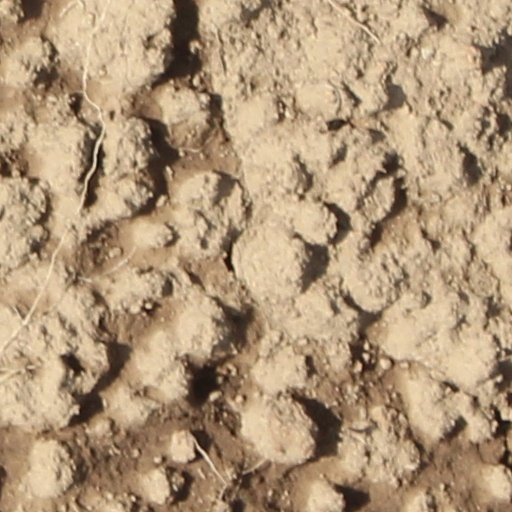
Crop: wheat